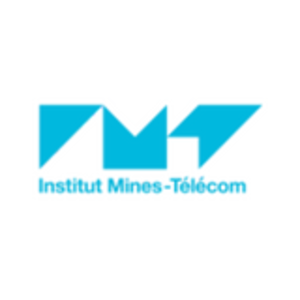
logo de l'IMT - Mines Télécom